John Howard Clark

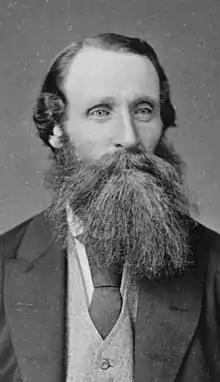

John Howard Clark (15 January 1830 – 20 May 1878) was editor of "The South Australian Register" from 1870 to 1877 and was responsible for its "Echoes from the Bush" column and closely associated with its "Geoffry Crabthorn" persona.